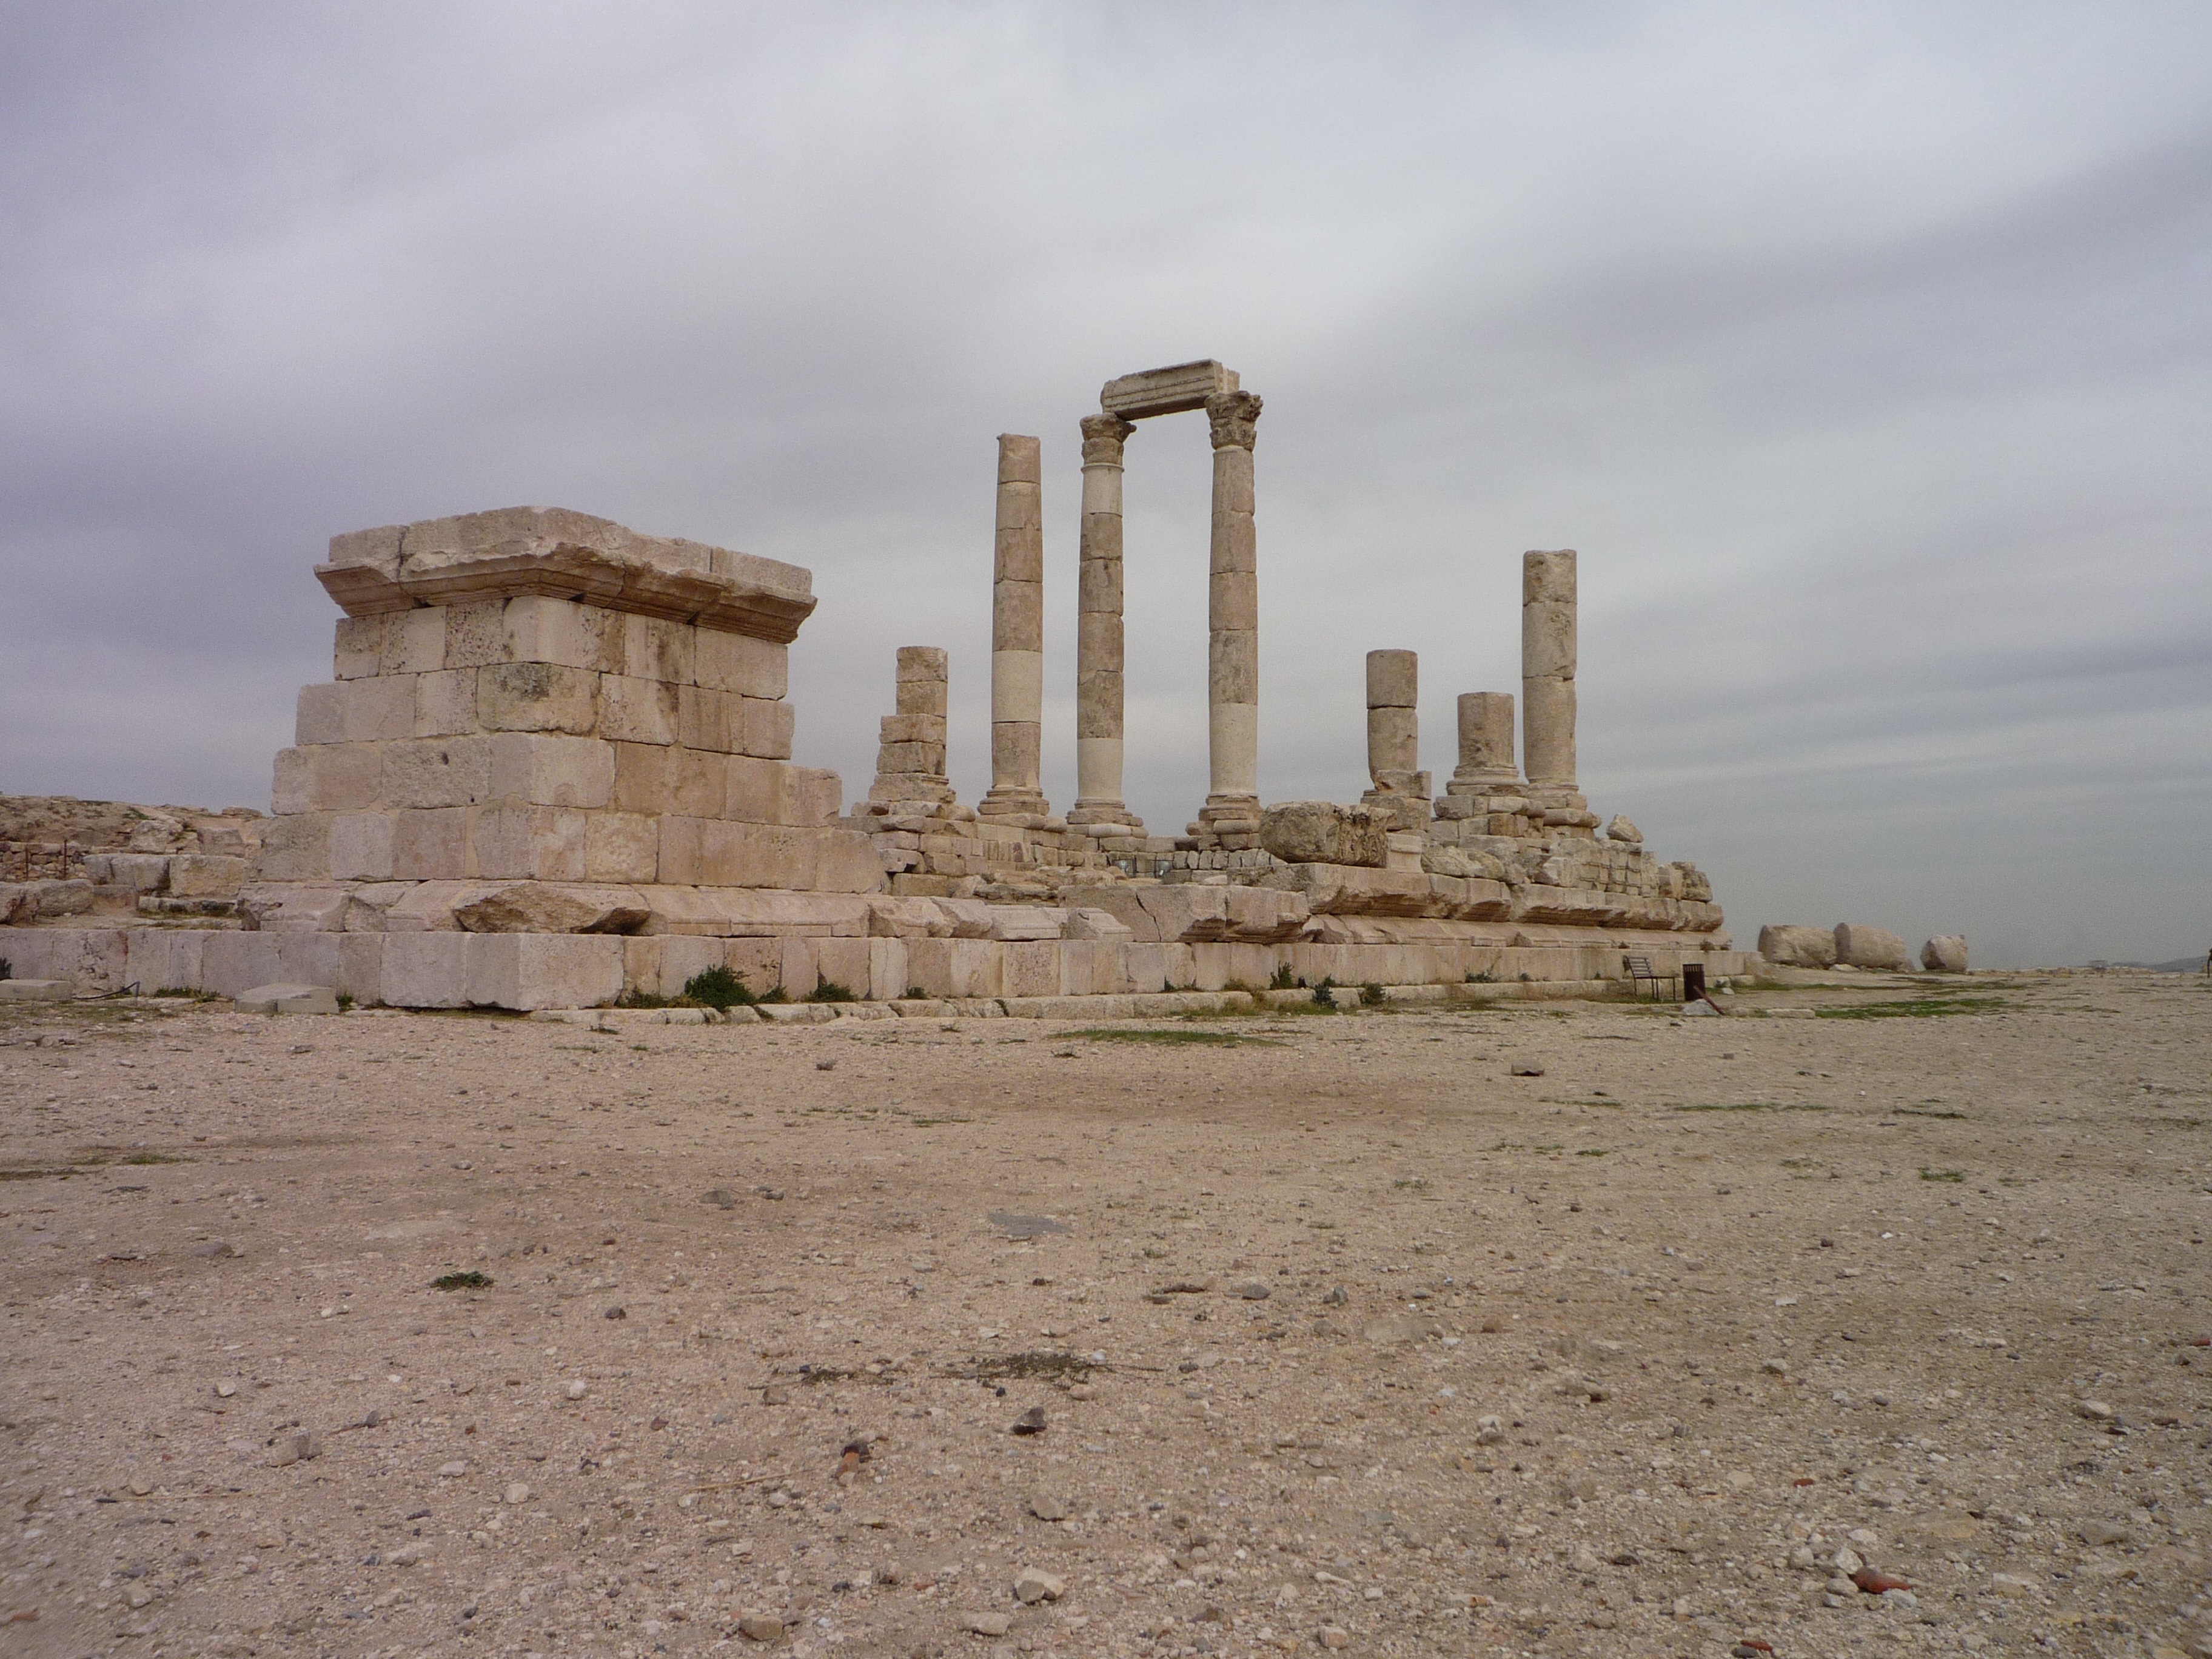
sand, desert, monument, landmark, jordan, temple, ruins, roman, archaeological site, historic site, ancient history